Baba Faja Martaneshi

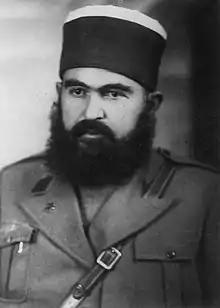
Martaneshi in 1944

Baba Faja Martaneshi (1910 - 18 March 1947) was an Albanian Bektashi "baba" (Sufi) and a resistance leader during the National Liberation War of the Albanian People.